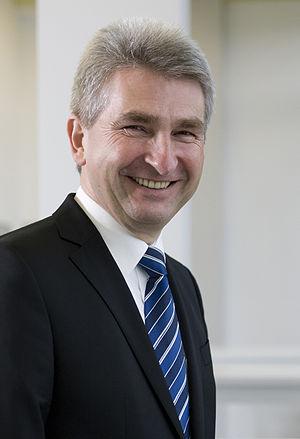
Andreas Pinkwart, né le 18 juillet 1960 à Neunkirchen-Seelscheid, est un homme politique allemand membre du Parti libéral-démocrate, dont il est vice-président fédéral.